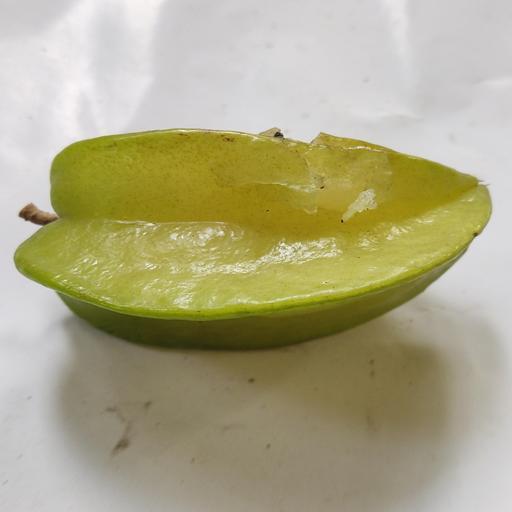
Crop type: Carambola